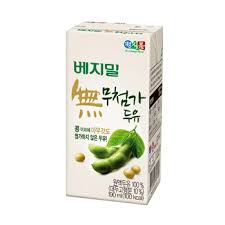
Label: paper